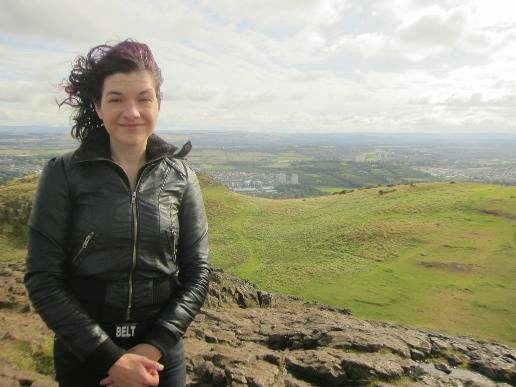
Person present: Yes